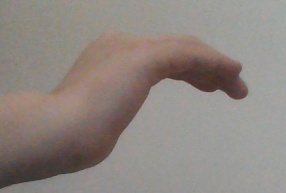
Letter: haa